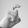
ASL letter: X